Meat ant

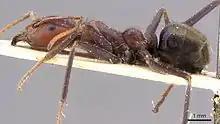
Syntype specimen of "I. detectus castrae", Natural History Museum of Geneva

One synonym, "Iridomyrmex greensladei", was described as a separate species from the meat ant based on the anatomical differences of its head and pronotum (the dorsal portion of the prothorax's exoskeletal plates), which are the same colour as its mesosoma. In the meat ant, the head and pronotum are usually lighter than the mesosoma. American entomologist Steve Shattuck notes that the two ants are non-sympatric (they exist in the same geographic area and regularly encounter each other), and supporting evidence to separate them as two distinct species emerged when the enzymes esterase and amylase were examined and the results show that they had different amylase allele.